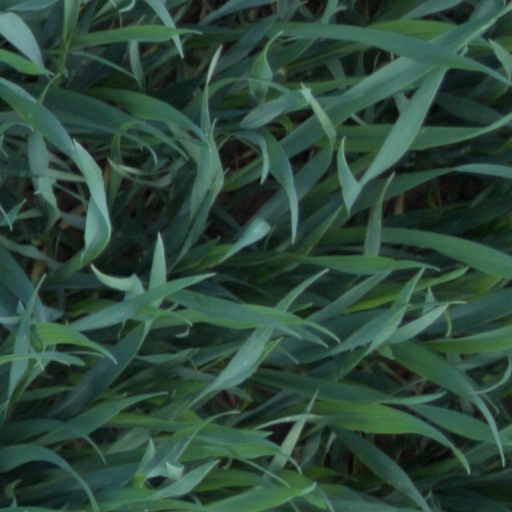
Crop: wheat